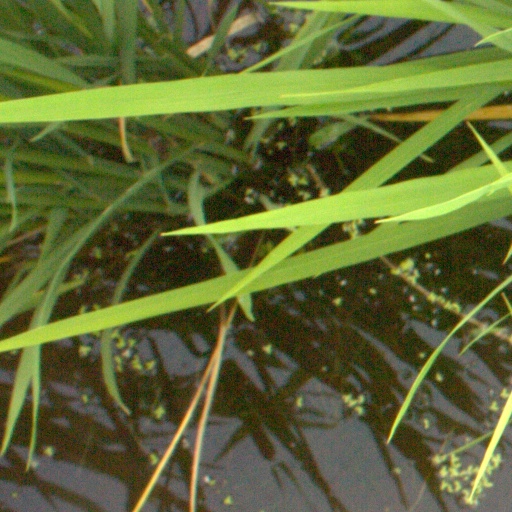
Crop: rice